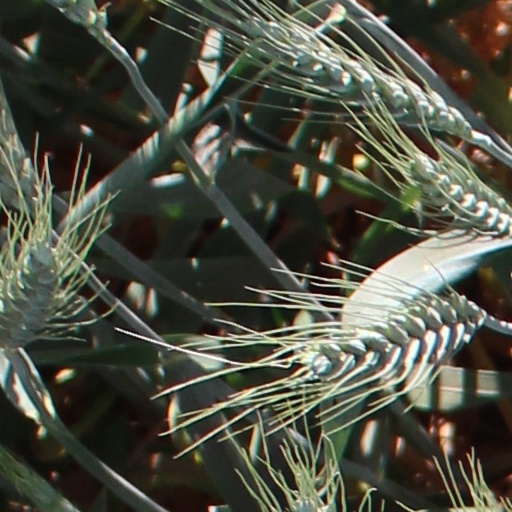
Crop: wheat